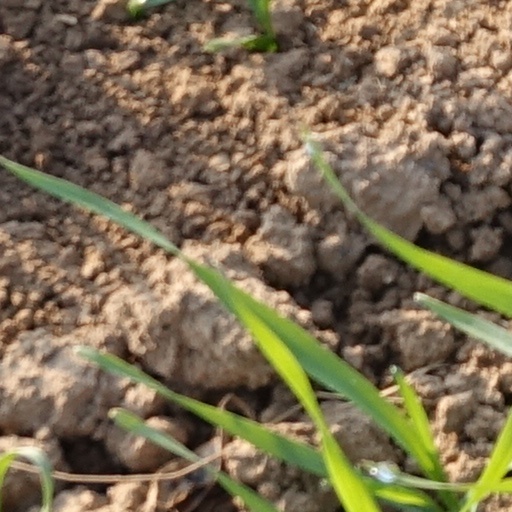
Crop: wheat